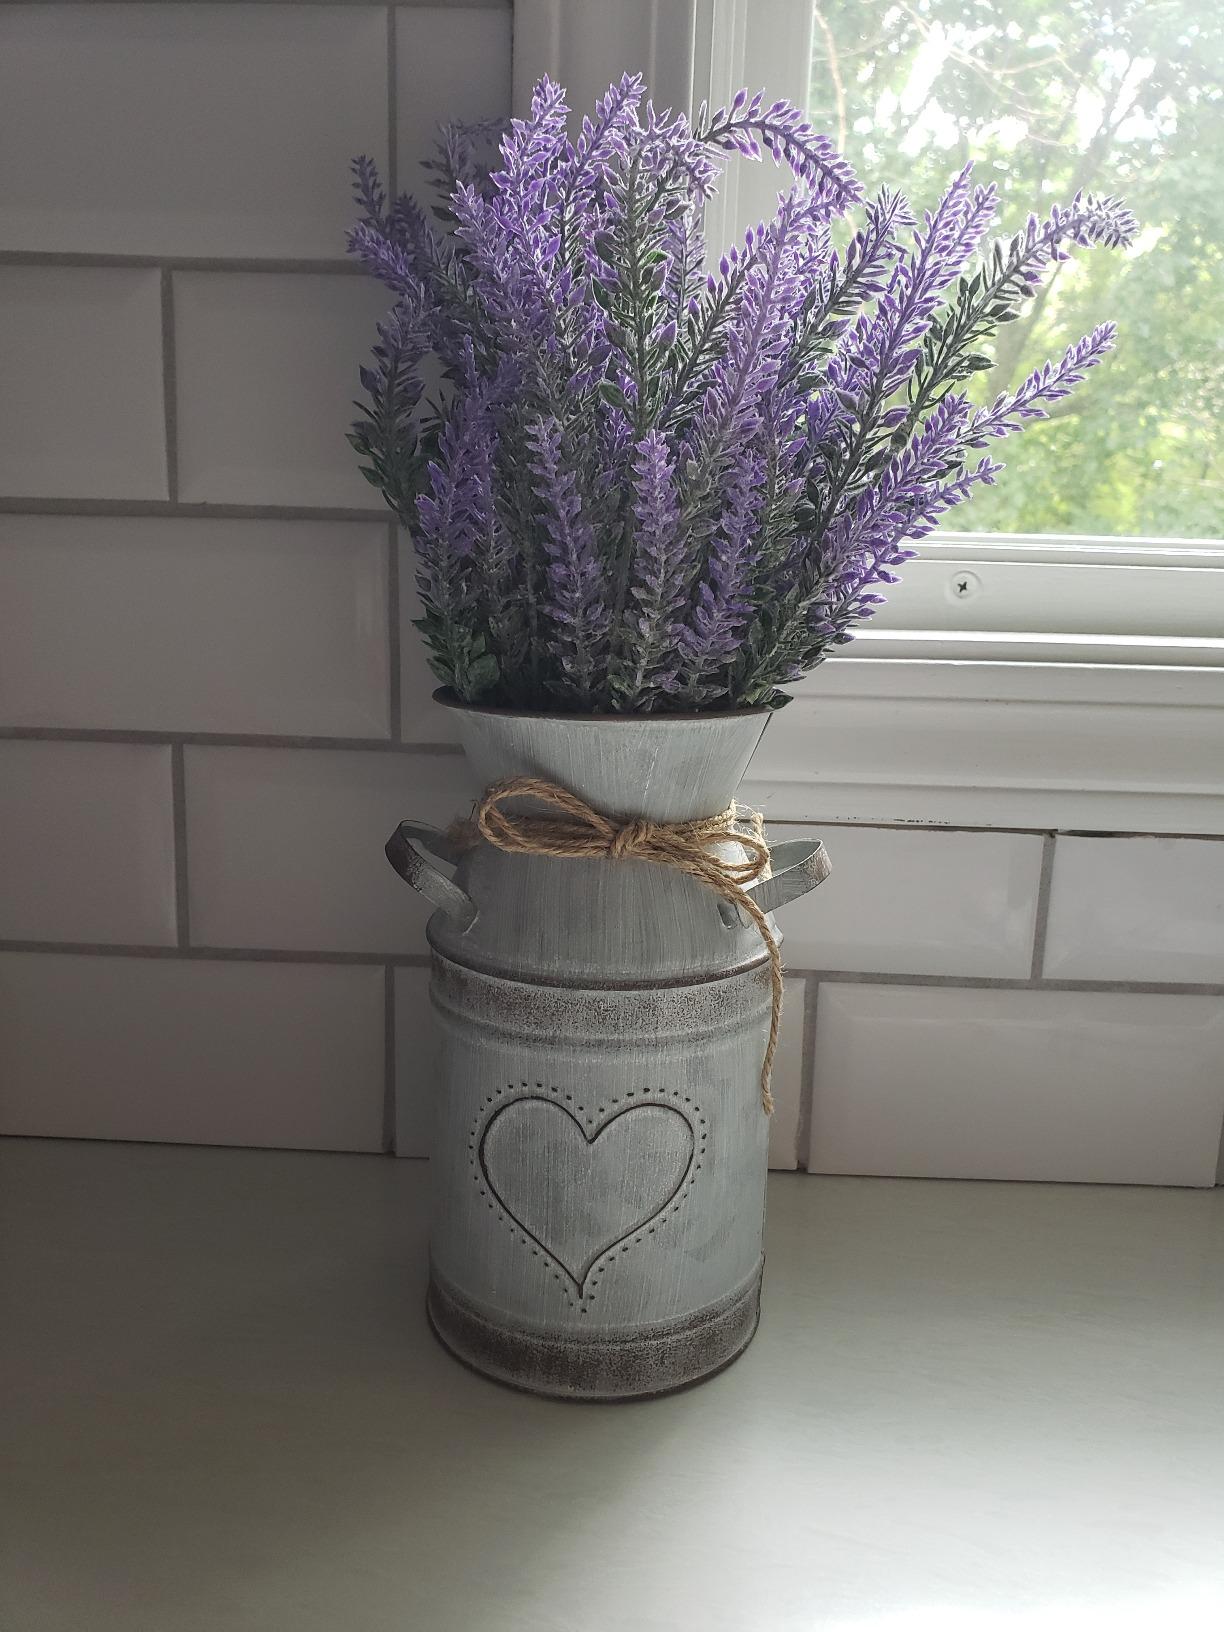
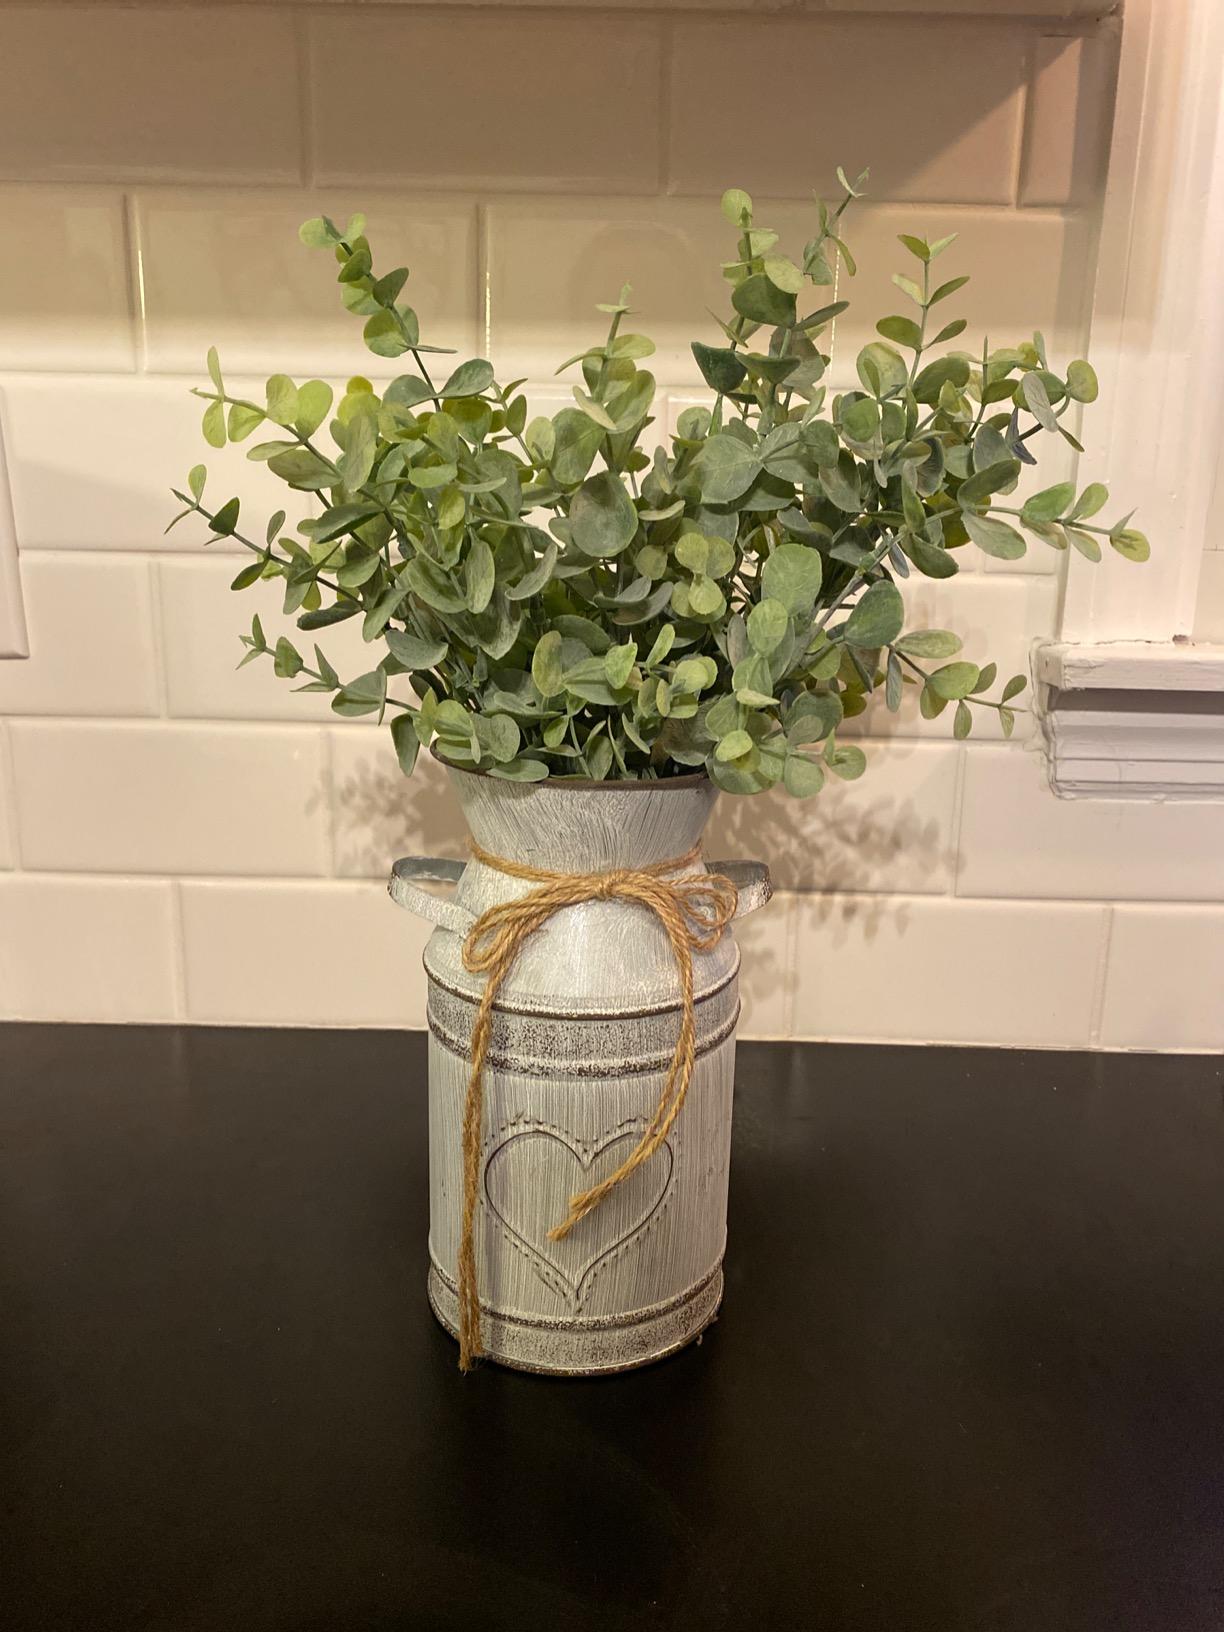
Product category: vase
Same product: yes